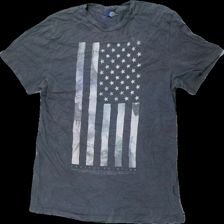
View: front
Type: T-shirt
Category: Ladies
Brand: H&M
Brand text on label: divided
Colors: Grey, White
Material: 100% cotton
Pattern: Other
Cut: Regular
Size: M
Season: All
Stains: Major
Damage: fläckar
Damage location: middle center
Damage 2 location: middle right
Damage 3 location: middle center
Price range: <50
Recommended usage: Export
Description: grå t-shirt med usa flagga fram, fläckar bak